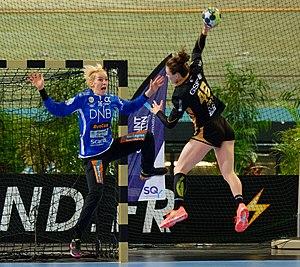
Rencontre du tour principal de coupe EHF entre Issy Paris Hand et les norvégiennes de Vipers Kristiansand au vélodrome de Saint-Quentin en Yvelines, le 03 février 2018.
Katrine Lunde, précédemment nommée Katrine Lunde Haraldsen, née le 30 mars 1980 à Kristiansand, est une handballeuse norvégienne, évoluant au poste de gardienne de but.